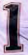
Number: 1